Gambir railway station

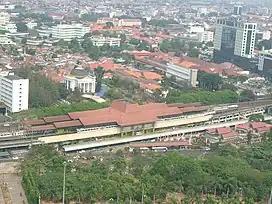

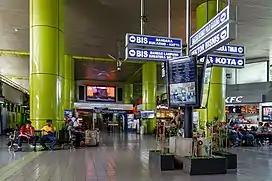

In February 1988, at the same time as the construction of the Jakarta Kota–Manggarai elevated railway, the old Art Deco station building from the Dutch East Indies era was demolished and replaced with a new building which still exists today. On 5 June 1992, President Soeharto along with First Lady Siti Hartinah and government officials inaugurated the new Gambir Station by boarding the EMU train from Gambir Station to Jakarta Kota Station.